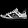
Label: Sneaker